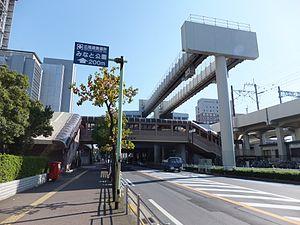
La gare de Chiba-Minato est une gare ferroviaire japonaise de la ville de Chiba, dans la préfecture de Chiba. La gare est gérée par la East Japan Railway Company et le Monorail de Chiba.